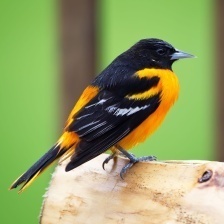
Species: BALTIMORE ORIOLE
Scientific name: ICTERUS GALBULA